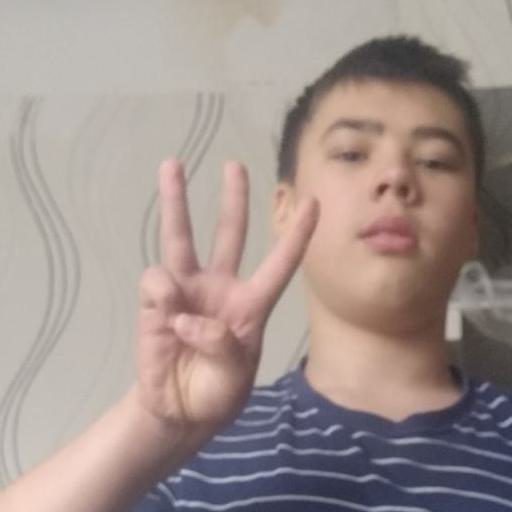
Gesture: three